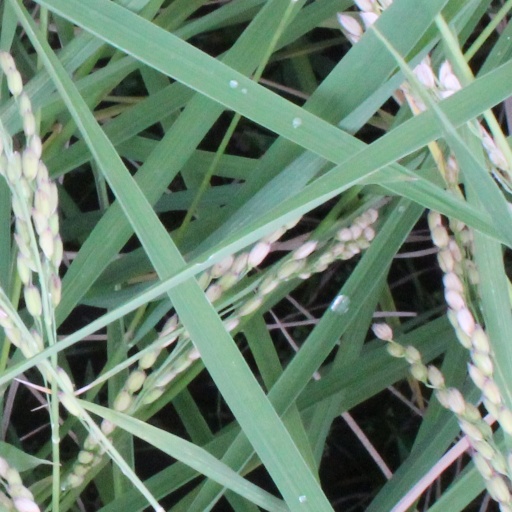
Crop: rice